Vzdušné torpédo 48

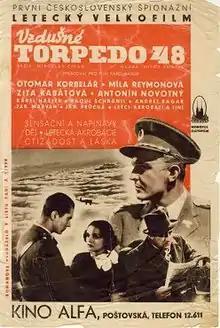

Vzdusné torpédo 48 is a 1937 Czechoslovak psychological drama film directed by Miroslav Cikán. It stars Otomar Korbelář, Antonín Novotný, and Raoul Schránil.